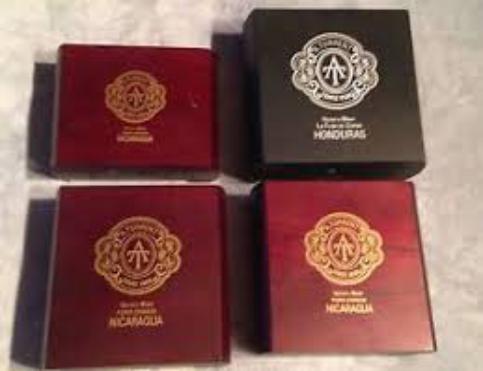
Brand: A. Turrent
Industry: Necessities